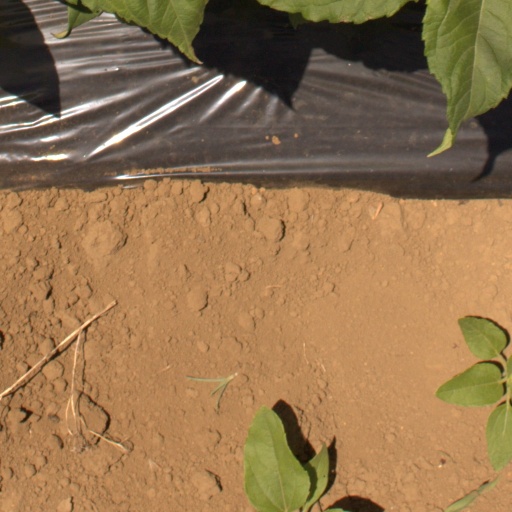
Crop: Jerusalem artichoke